Creede Repertory Theatre

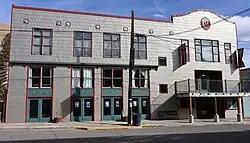
The CRT Mainstage building

The Creede Repertory Theatre (CRT) was founded in 1966 when 12 students from the University of Kansas came to Creede, Colorado, responding to a letter drafted by the Creede Junior Chamber of Commerce and Pastor Jim Livingston. The letter was a call for help. With the mining business declining in Creede, the town needed a new source of viable income to help sustain the smaller businesses and its year-round residents. Steve Grossman, a theatre student at KU, was the only one who responded to the letter. He and fellow student Joe Roach took a road trip to Creede in the spring of 1966 and sealed the deal with a handshake. Grossman then took 11 students with him, and together, they launched the first of many summer theatre seasons in Creede, first calling the theatre Operation Summer Theatre. The name changed to Creede Repertory Theatre in 1968. The first season began with the opening of "Mr. Roberts" and continued with the showing of "The Bat", "Our Town", "The Rainmaker", and "Born Yesterday". Shows ran in repertory format, which allowed patrons to see a new play each night of the week.